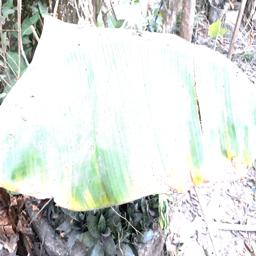
Label: POTASSIUM DEFICIENCY